Geology of the Capitol Reef area

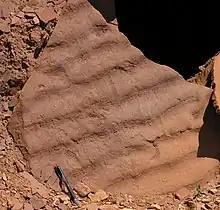
Ripple marks in Moenkopi Formation rock

Local climatic conditions were wetter and more tropical in the Early Triassic than they were previously. In the Capitol Reef area the resulting Moenkopi Formation is divided into four members (from oldest to youngest):